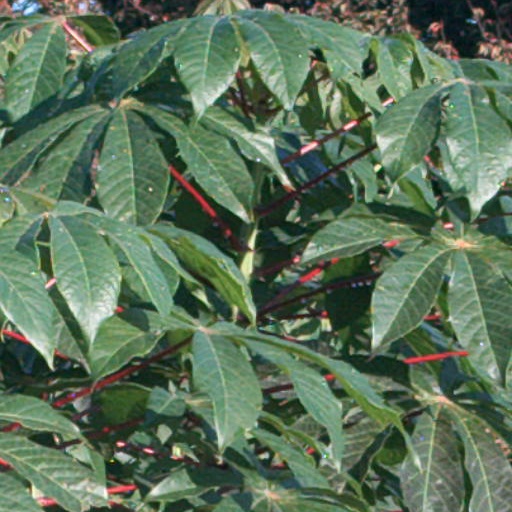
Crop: cassava